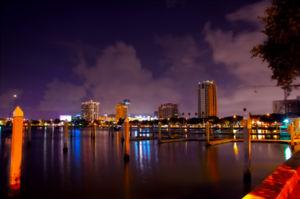
St. Petersburg est une ville américaine située dans le comté de Pinellas, en Floride. En 2018, elle compte 265 098 habitants, ce qui en fait la plus grande ville du comté et la quatrième de l'État. Elle fait partie de l'agglomération et de la région métropolitaine de Tampa.
Les habitants de l'État américain de Floride sont aujourd'hui désignés par le mot « floridien ». Selon le bureau du recensement des États-Unis, ils forment une population totale de 19 893 297 habitants en 2014, ce qui place l'État de Floride au troisième rang du pays derrière la Californie et le Texas. Sa démographie se distingue par sa forte croissance, largement due à l'immigration, ainsi que par une forte présence hispanique, et plus particulièrement cubaine.